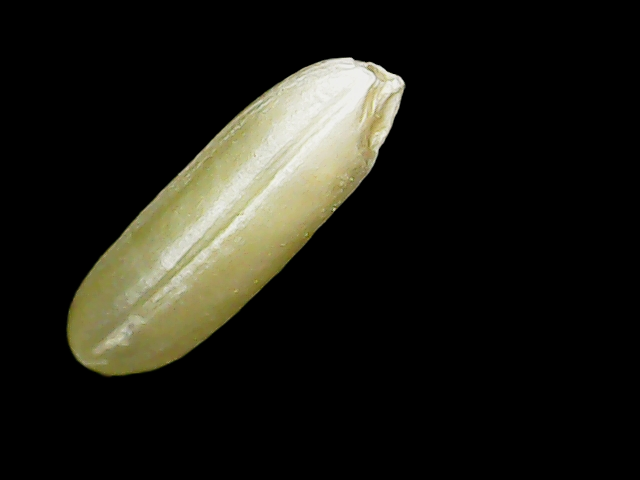
Rice variety: Binadhan16